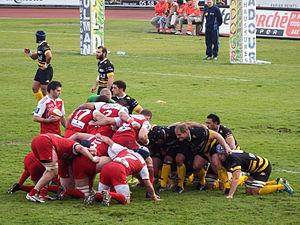
L'Union sportive dacquoise rugby Landes est un club français de rugby à XV. Basé à Dax dans les Landes, il constitue la section masculine professionnelle de rugby à XV du club omnisports.
Cette page retrace l'historique des confrontations entre les clubs français de rugby à XV de l'US Dax et du Stade montois. L'histoire de ces confrontations est la définition imagée d'un derby car les deux clubs sont rivaux. Elles opposent la sous-préfecture et la préfecture du département des Landes, ou en d'autres termes, les Culs rouges et les Abeilles.
Marc Lièvremont est un ancien joueur de rugby à XV et à sept français, ancien sélectionneur de l'Équipe de France de rugby entre 2007 et 2011, né le 28 octobre 1968 à Dakar.
Le Stade montois est un club de rugby à XV français créé en 1908 et basé à Mont-de-Marsan.
La saison 2013-2014 de l'Union sportive dacquoise est la dixième saison du club landais en seconde division du championnat de France, la cinquième consécutive depuis son retour au sein de l'antichambre de l'élite du rugby à XV français. Cette saison est la seconde consécutive à lutter pour le maintien en division professionnelle.